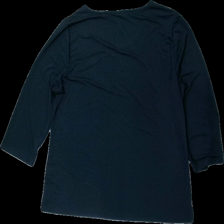
View: back
Type: Top
Category: Ladies
Brand: Not in the list
Brand text on label: jyothi
Colors: Blue
Material: 100% polyester
Cut: Regular
Size: L
Season: All
Damage location: top right
Damage 2 location: middle left
Damage 3 location: bottom right
Price range: 50-100
Recommended usage: Reuse
Description: blå långärmad tröja